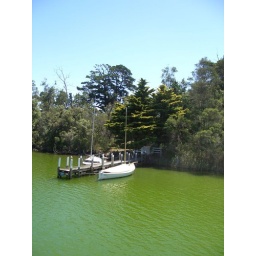
the water was really this green in boxes creek